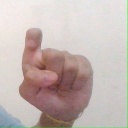
अक्षर: इ